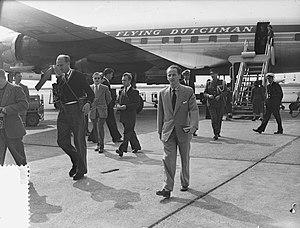
Robert Webster Ford est un diplomate et écrivain britannique qui fut opérateur radio à la mission britannique à Lhassa en 1945, puis après une affectation à la mission britannique à Gangtok au Sikkim en 1947, travailla sous contrat pour le gouvernement tibétain à Lhassa et à Chamdo, dans le Kham, de 1948 à 1950. Chargé d’établir une liaison radio entre Lhassa et Chamdo et de former des opérateurs radio, un des sept Européens vivant Tibet et des cinq travaillant pour le gouvernement tibétain, il est arrêté en octobre 1950 lors de l'intervention de l’armée chinoise, accusé d’espionnage et d'implication dans le meurtre de l’envoyé du gouvernement chinois, Géda Tulkou, ce qu'il nia durant son emprisonnement et démentit lorsqu'il fut relâché au bout de cinq années. De retour en Angleterre, il relata cette période de sa vie en 1957 dans Wind Between the Worlds, traduit en français sous le titre Tibet rouge : capturé par l'armée chinoise au Kham. Il mena ensuite une carrière diplomatique jusqu'en 1987 et apporta son soutien au gouvernement tibétain en exil par ses écrits et ses conférences.